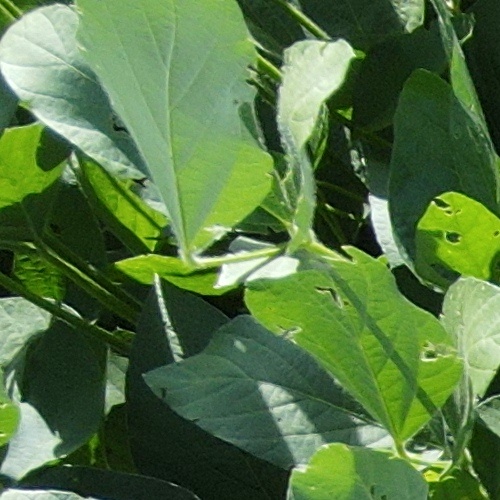
Label: Caterpillar